Marianne Elisabeth Lloyd-Dolbey

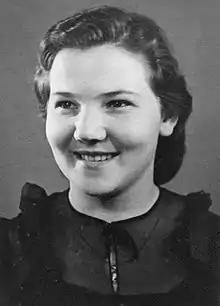

Marianne Elisabeth Lloyd-Dolbey (18 October 1919, in Drešinja Vas, Kingdom of Yugoslavia – 10 October 1994, in Celje, Slovenia) was a personal secretary to Sultan of Brunei Omar Ali Saifuddien III.